Estelle Taylor

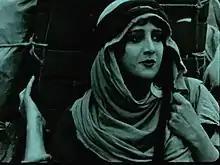
Taylor as Moses' sister Miriam in "The Ten Commandments" (1923)

One of her most memorable roles is that of Miriam, the sister of Moses (portrayed by Theodore Roberts), in the biblical prologue of Cecil B. DeMille's "The Ten Commandments" (1923), one of the most successful films of the silent era. Her performance in the DeMille film was considered a great acting achievement. Taylor's younger sister, Helen, was hired by Sid Grauman to play Miriam in the Egyptian Theatre's onstage prologue to the film.